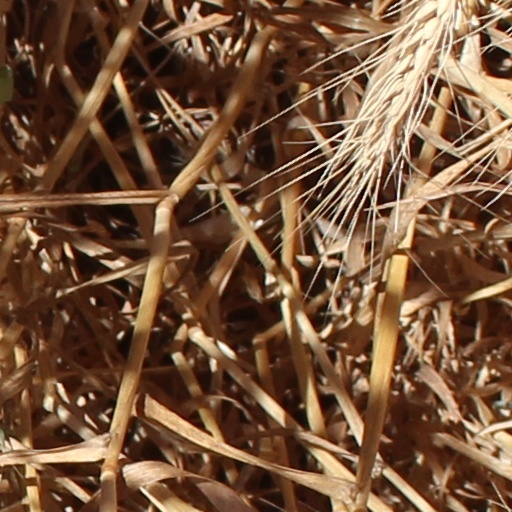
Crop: wheat